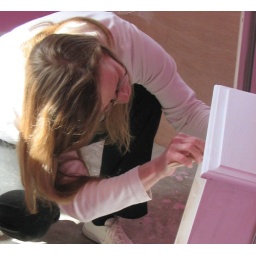
Painting drawer in bedroom